Zephyrette

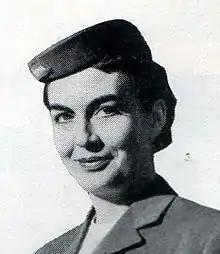
O'Grady wearing her military-style hat, 1956

The original, pre-World War II Zephyrette uniforms differed seasonally: during winter, they consisted of gray suits with red, silk-lined capes, while in the summer they were lightweight white silk suits paired with navy blouses. The resumption of Zephyrette service on the "California Zephyr" in 1949 came with an entirely new uniform, which consisted of two-piece teal blue suits worn with military-style hats, monogrammed white blouses, and "Zephyr" pins. Over the years, these uniforms gradually evolved: the skirts became shorter, the design of the hats changed, and the monograms disappeared altogether.